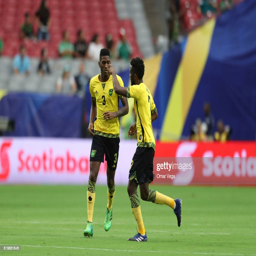
soccer player celebrates with athlete after scoring the first goal of his team during the match .